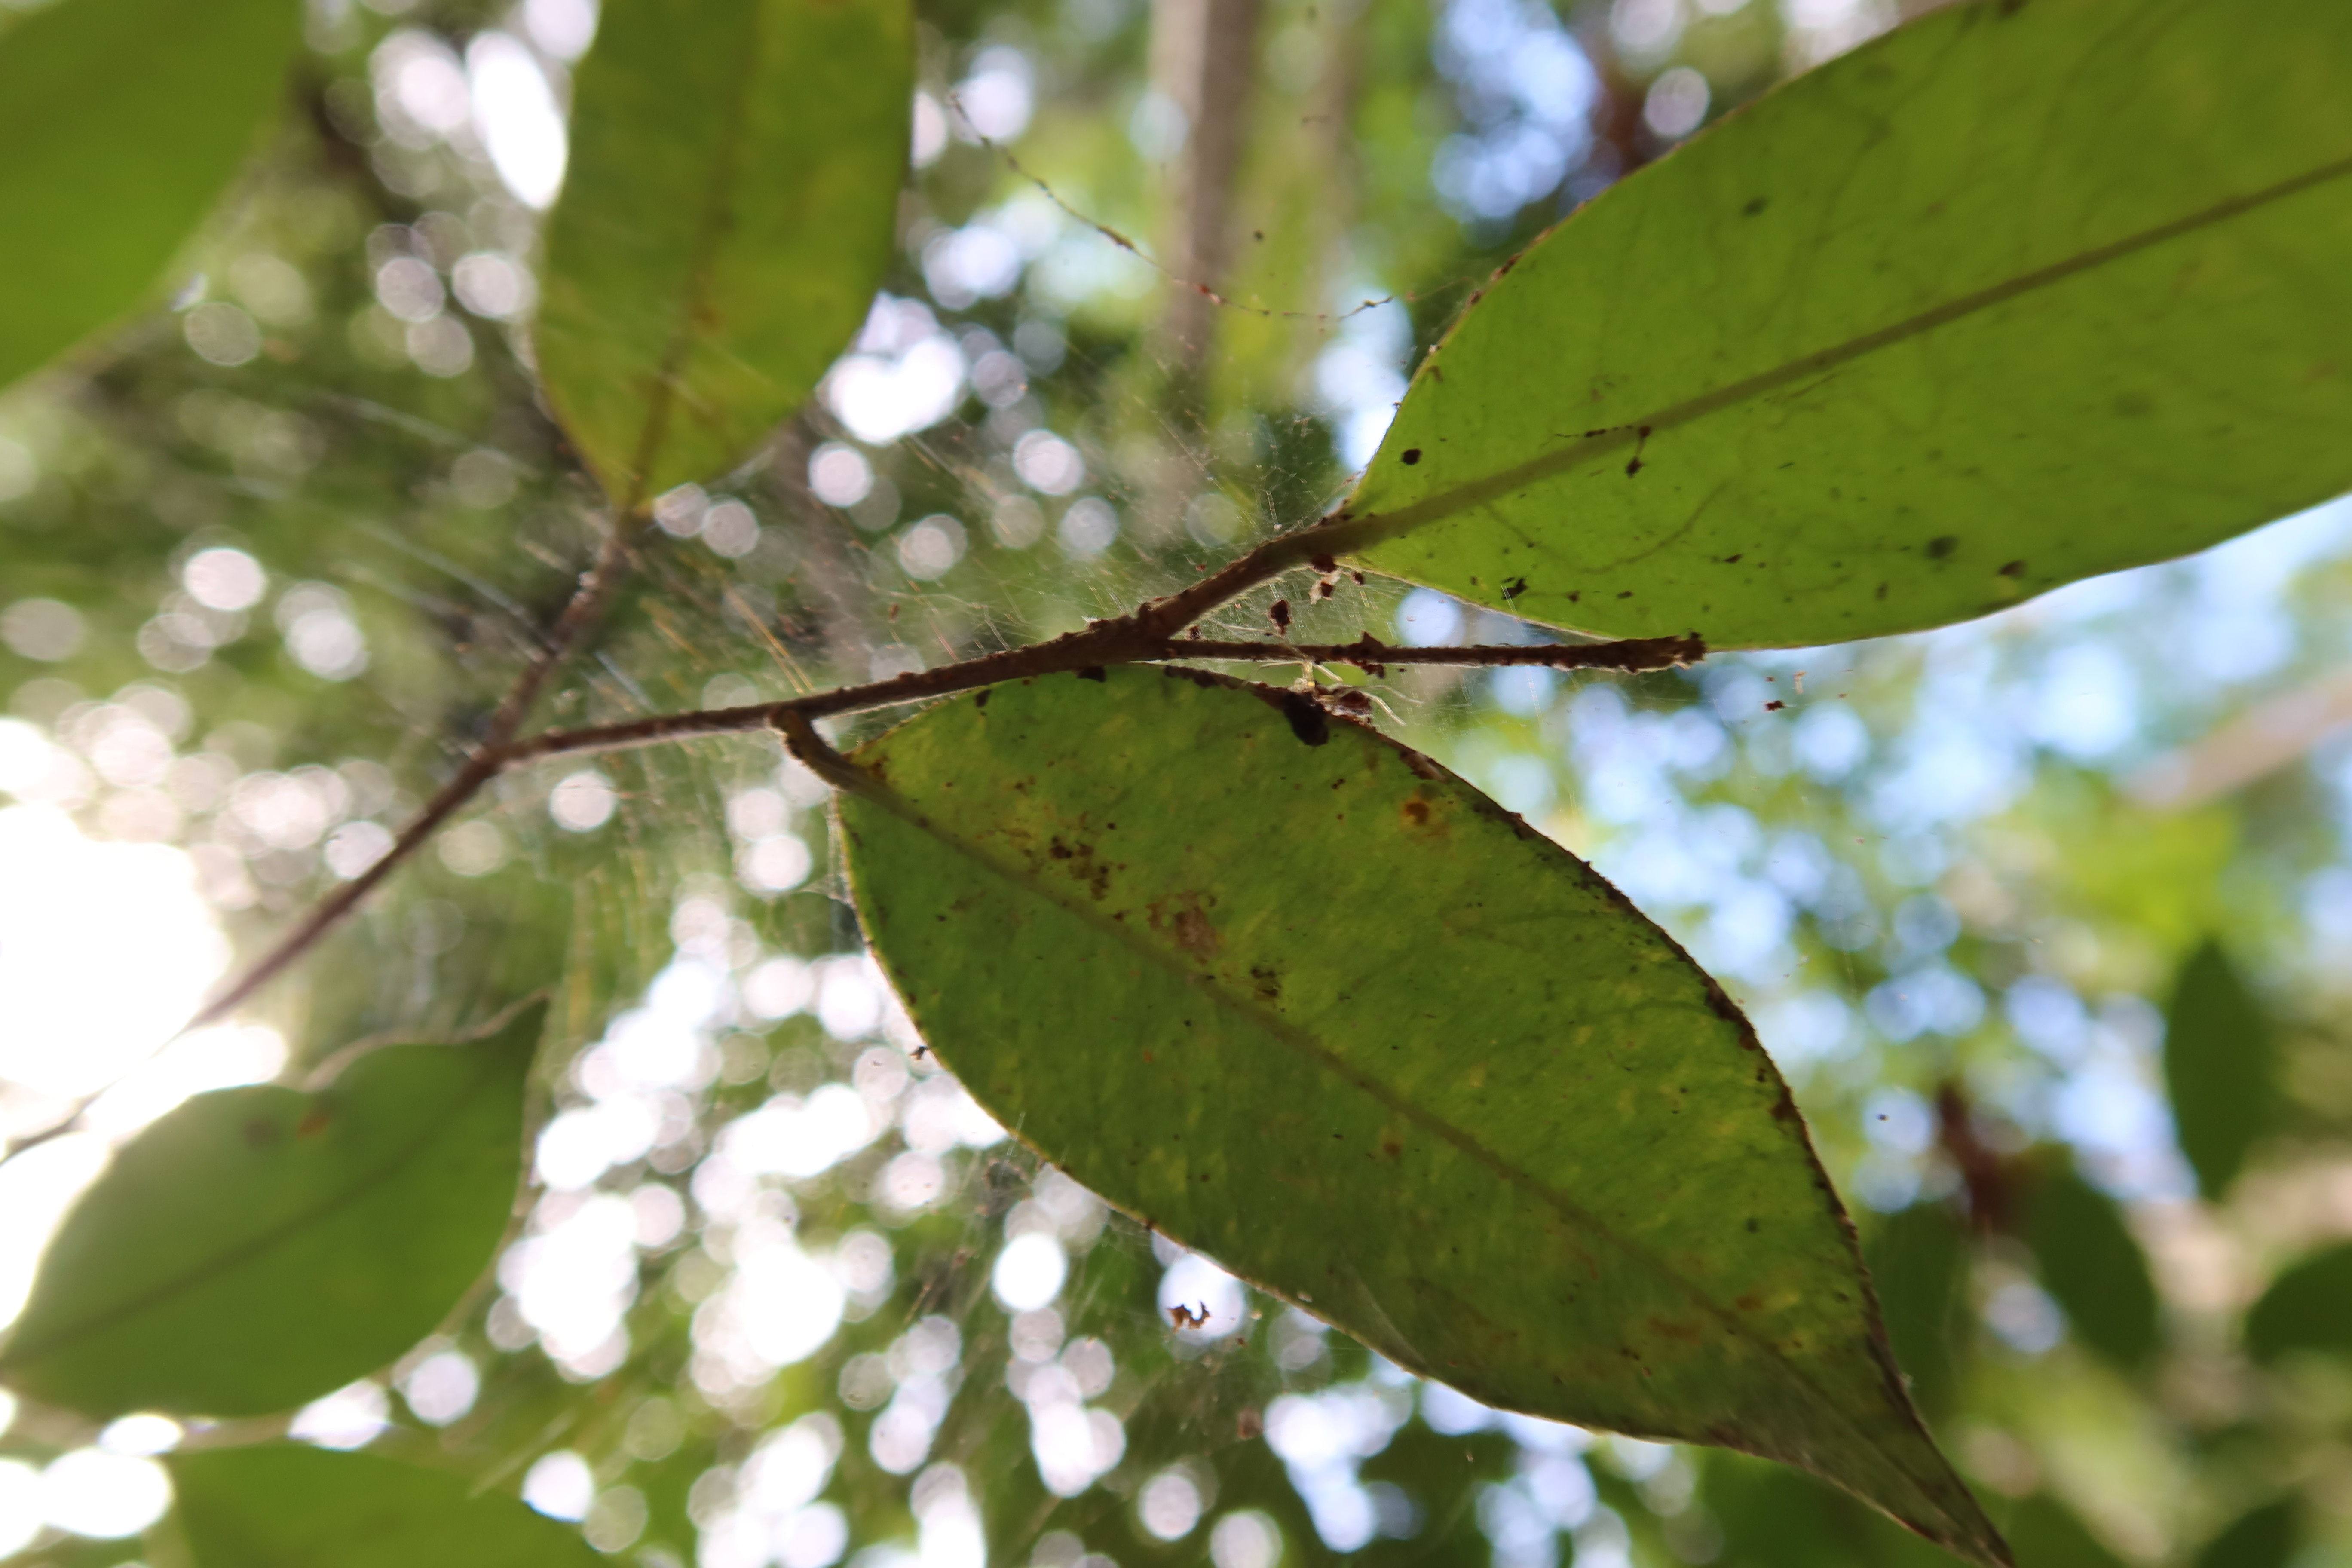
Label: Black spots